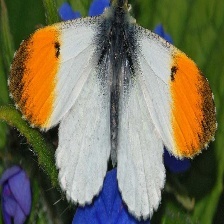
Species: ORANGE TIP
Butterfly family (ImageNet category): cabbage_butterfly